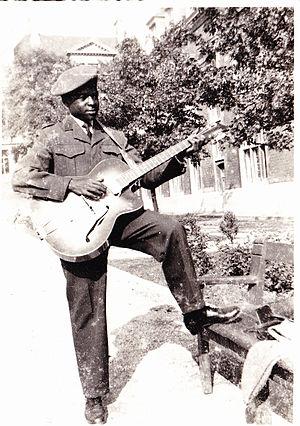
Emmanuel Dungia 1962, à l'école royale des Cadets, Bruxelles (Laeken)
Emmanuel Dungia est un diplomate de la République démocratique du Congo et auteur de l'ouvrage : Mobutu et l'argent du Zaïre: les révélations d'un diplomate, ex-agent des Services secrets, incluant le rapport rédigé pour le Fonds monétaire international par Erwin Blumenthal, ancien directeur des Affaires Étrangères de la Bundesbank. Dungia est également connu pour son arrestation, comparution et acquittement par le gouvernement congolais d’avoir participé à un complot visant à renverser Laurent Kabila assassiné le 16 janvier 2001.